Nene Valley Railway

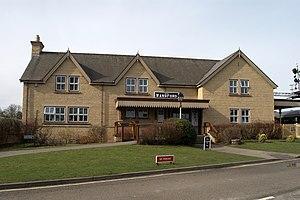
The new Wansford station building

In 1968, the Rev. Richard Paten had bought BR Standard Class 5 4-6-0 locomotive, number "73050", for its scrap value of £3,000. His intention had been to exhibit it outside Peterborough Technology College as a monument to Peterborough's railway history. However, the locomotive was found to be in good working order, and there was much opposition to the idea of the engine being "stuffed", and it was decided to restore it to full working order.